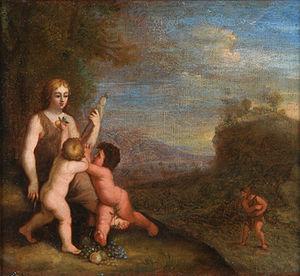
Abel, est un personnage de la Genèse, et du Coran. Il est le deuxième fils d'Adam et Ève. Son frère aîné, Caïn, le tue par envie car Dieu a préféré l'offrande de son cadet à la sienne.
Caïn est un personnage du Livre de la Genèse et du Coran. Selon ces textes, Caïn, fils aîné d'Adam et Ève, tue son frère cadet Abel. Caïn est ainsi, pour le Livre saint, le premier meurtrier de l'humanité, que Dieu condamne ensuite à l'exil. Le mythe de Caïn a donné lieu à de nombreuses interprétations, théologiques, mais aussi artistiques, psychanalytiques, anthropologiques, etc.